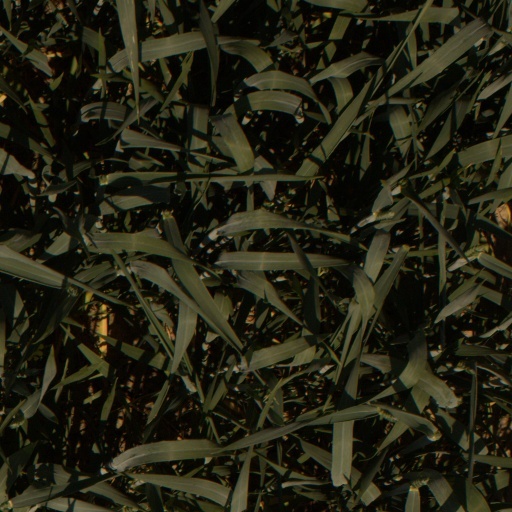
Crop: wheat